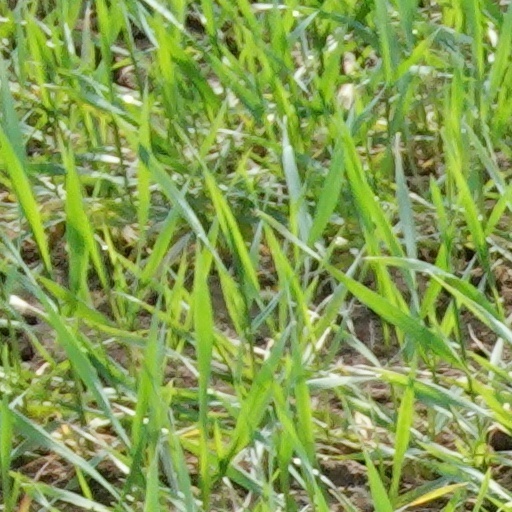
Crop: wheat